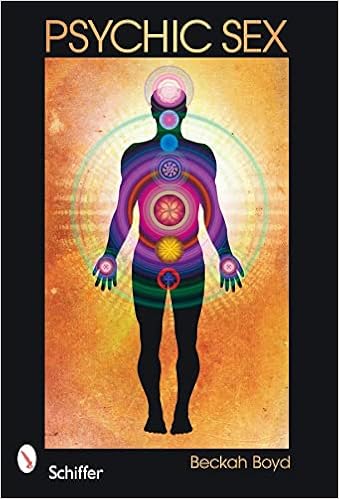
Psychic Sex
Category: Books
About the Author Beckah Boyd is a sixth-generation psychic medium. She not only speaks, hears, and sees loved ones who have passed, but also can see into the past, present, and future. Beckah has worked with energy in multiple modalities since she was thirteen.
Features: Join psychic medium Beckah Boyd as she helps you discover sex as a mutual spiritual experience. Blend ancient techniques and psychic know-how to reach a deeper spiritual and psychic connection with your lover. Incorporate long-used practices from tantric masters and ancient pillow books. Discover the Divine energy within yourself and your partner; learn to manifest your dreams through orgasm; find out what type of lover you really are. Identify what positions are best for energy transference and how to cleanse your chakras to keep you spiritually, mentally, and physically in balance. Follow your bliss, reach new heights within yourself and your relationship, have the hottest sex, and discover the Divinity that is you!